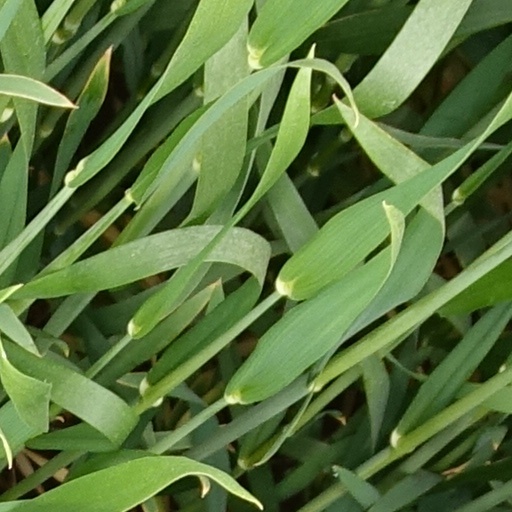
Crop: wheat